Folcroft, Pennsylvania

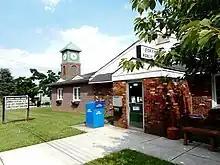
Folcroft Public Library

Folcroft is located in southeastern Delaware County at (39.893212, -75.280881). It is bordered to the south by Darby Creek and to the west by its tributary, Muckinipattis Creek. To the south across Darby Creek is Tinicum Township. Neighboring boroughs are Norwood to the west, Glenolden to the northwest, Collingdale to the north, and Sharon Hill to the northeast. Darby Township is also to the northeast, and the city of Philadelphia is to the east, across Darby Creek.